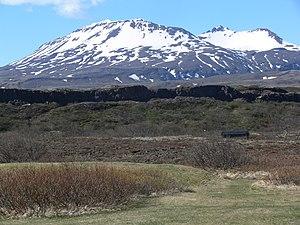
Þingvellir, toponyme islandais signifiant littéralement « plaines du Parlement », est un site historique et un parc national du sud-ouest de l'Islande, non loin de la capitale, Reykjavik.